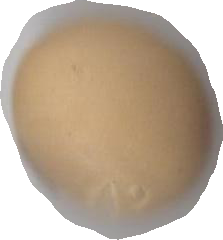
Variety: Anjasmoro